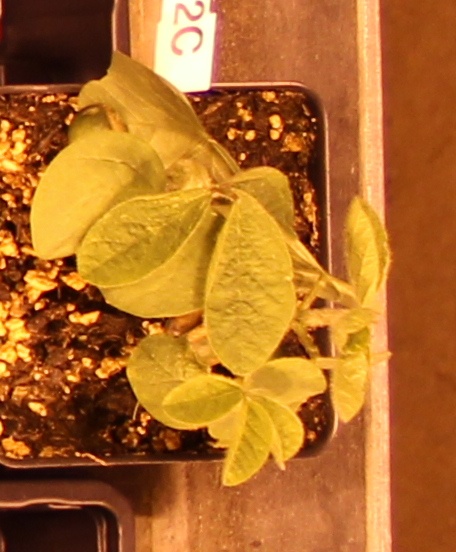
Label: Soybean